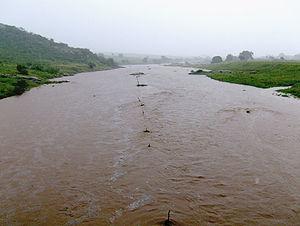
Le rio Curimataú est un cours d'eau du domaine fédéral brésilien qui arrose les États de la Paraíba et du Rio Grande do Norte.